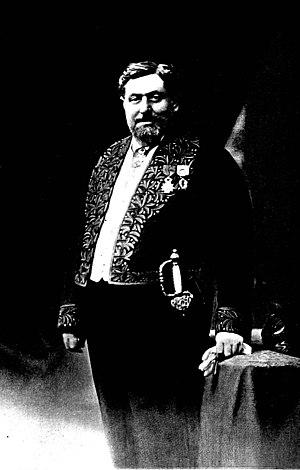
Portrait du comte Paul Durrieu en costume d'académicien, de l'Académie des inscriptions et belles lettres.
Le comte Paul Durrieu, né à Strasbourg le 2 octobre 1855 et mort à La Rivière le 24 novembre 1925 est un conservateur de musée et historien de l'art français.